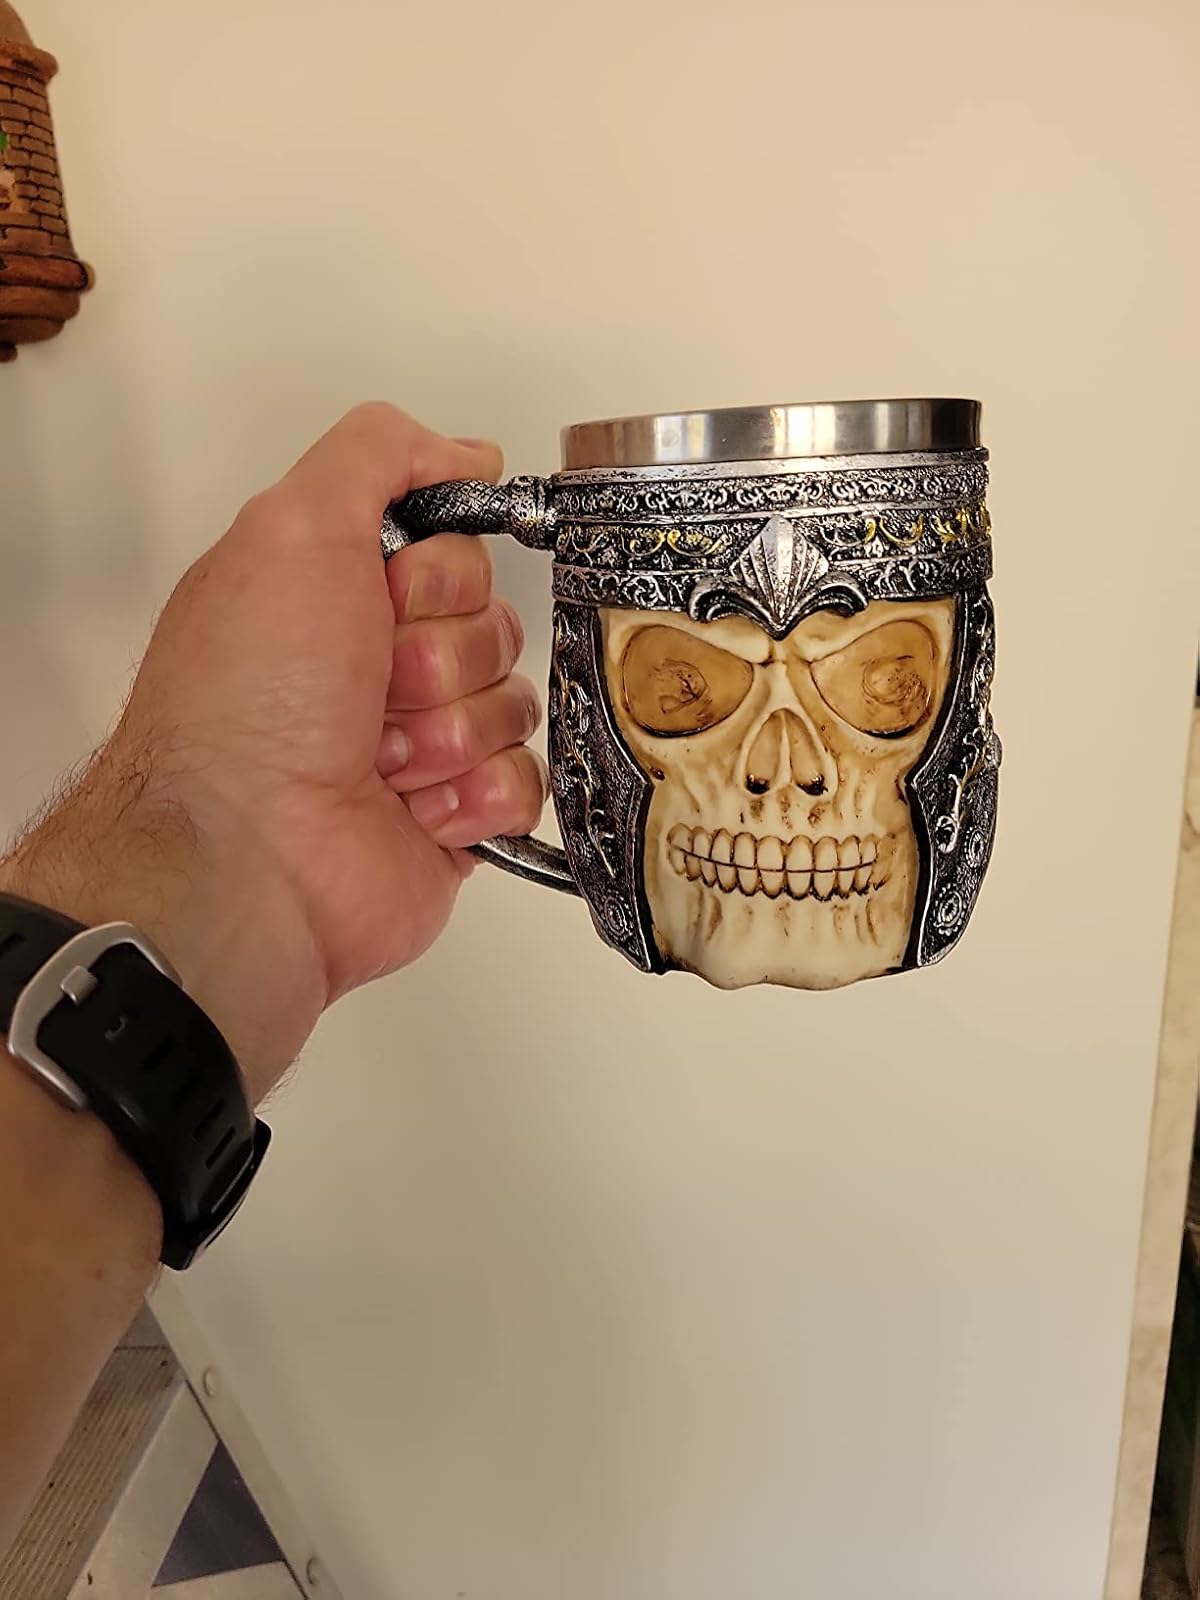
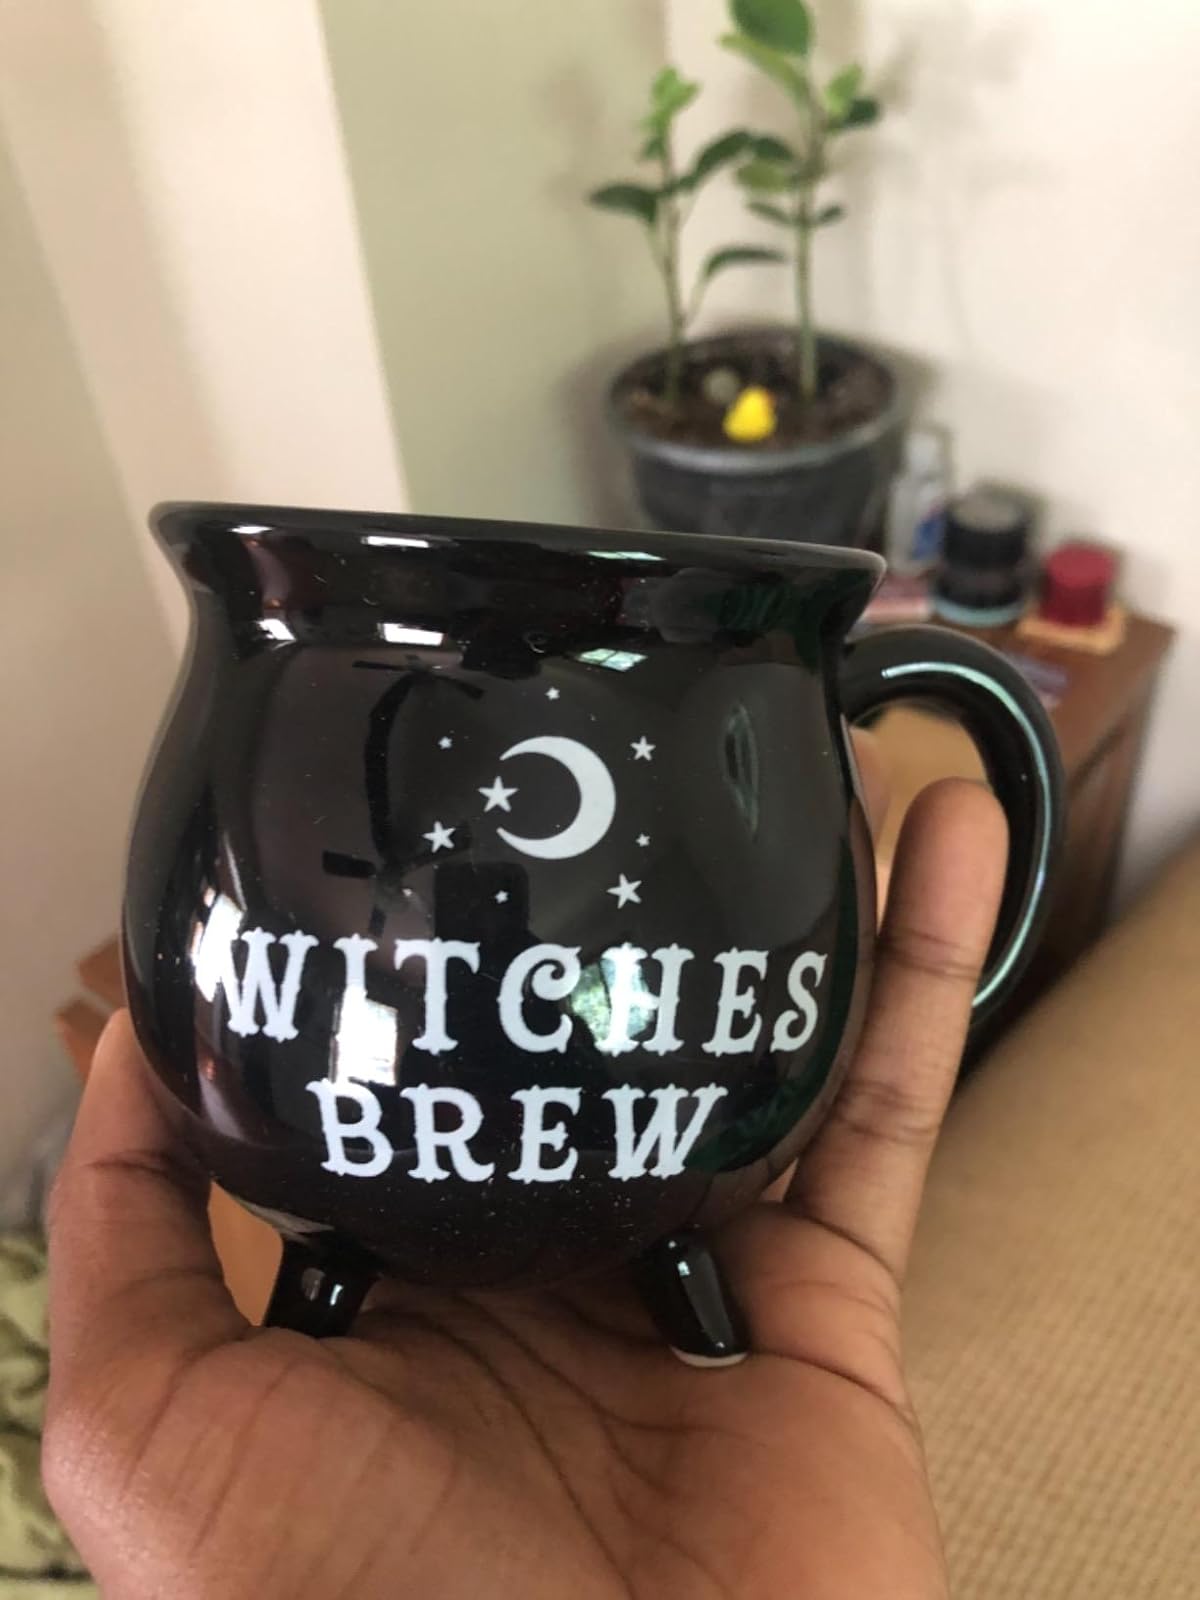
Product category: items_mug
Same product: no